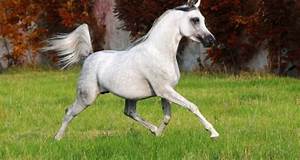
Label: cavallo